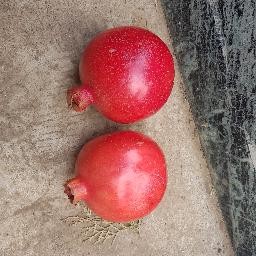
Fruit: Pomegranate
Quality: Good